George Churchill (Royal Navy officer)

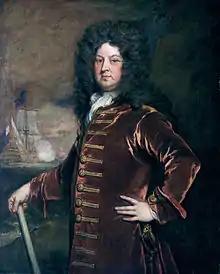
Admiral George Churchill, by Godfrey Kneller

Admiral of the Blue George Churchill (20 February 1654 – 8 May 1710) was an English naval officer, who served as a Lord Commissioner of the Admiralty from 1699 to 1702 and sat on the Lord High Admirals Council from 1702 to 1708. He was Member of Parliament for St Albans from 1685 to 1708, then Portsmouth from 1708 until his death in 1710.